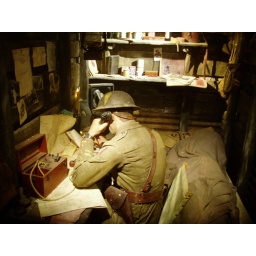
Lifelike exhibit of a WWI field office in the British War Museum